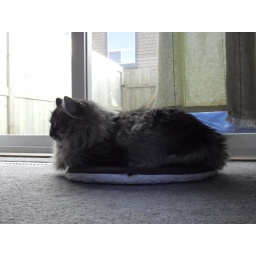
Danya in the window on her cat pad